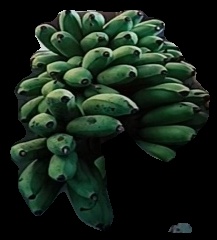
Variety: rasbale
Grade: grade2